Messiah University

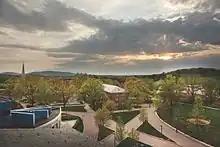
Photo of the Messiah University campus taken from above Kline Hall in the Fall of 2016

The Compassion Forum was a question-and-answer session hosted by Messiah in which CNN commentators Jon Meacham and Campbell Brown as well as select members of the audience posed questions about Faith and Politics to Democratic political candidates Hillary Clinton and Barack Obama. The forum took place on April 13, 2008, and was given live national coverage by CNN. The event was organized by the religious organization Faith in Public Life. John McCain was invited to participate in the event but declined the invitation, citing a schedule conflict.